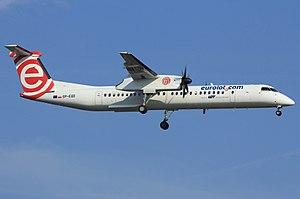
Eurolot S.A. était une compagnie aérienne régionale polonaise, fondée par LOT Polish Airlines comme filiale en 1996 pour exploiter ses lignes intérieures. Ses principaux actionnaires actuels sont le ministère des Finances avec 62,1 % des parts, et la Towarzystwo Finansowe de Silésie avec 37,9 %.